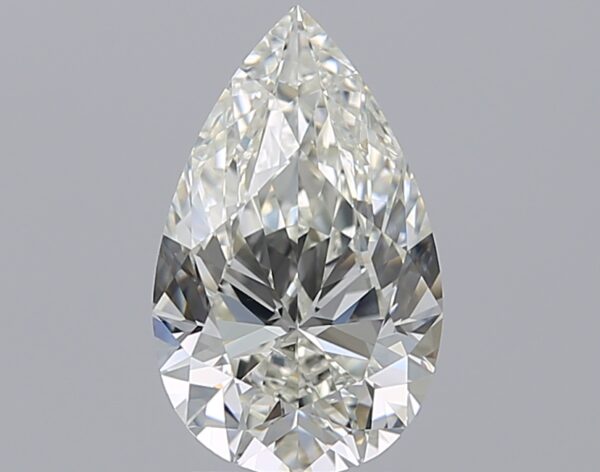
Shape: pear
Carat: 2.2
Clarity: VS2
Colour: J
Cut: EX
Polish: EX
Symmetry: EX
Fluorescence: M
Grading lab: GIA
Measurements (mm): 11.57 x 7.11 x 4.48